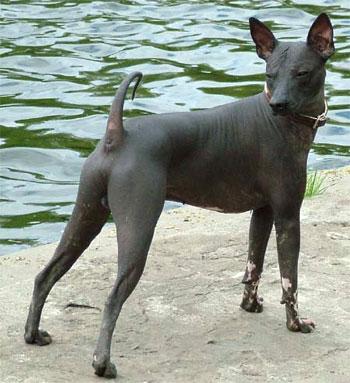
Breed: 220-n000069-Mexican_hairless